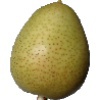
Label: Pear 1